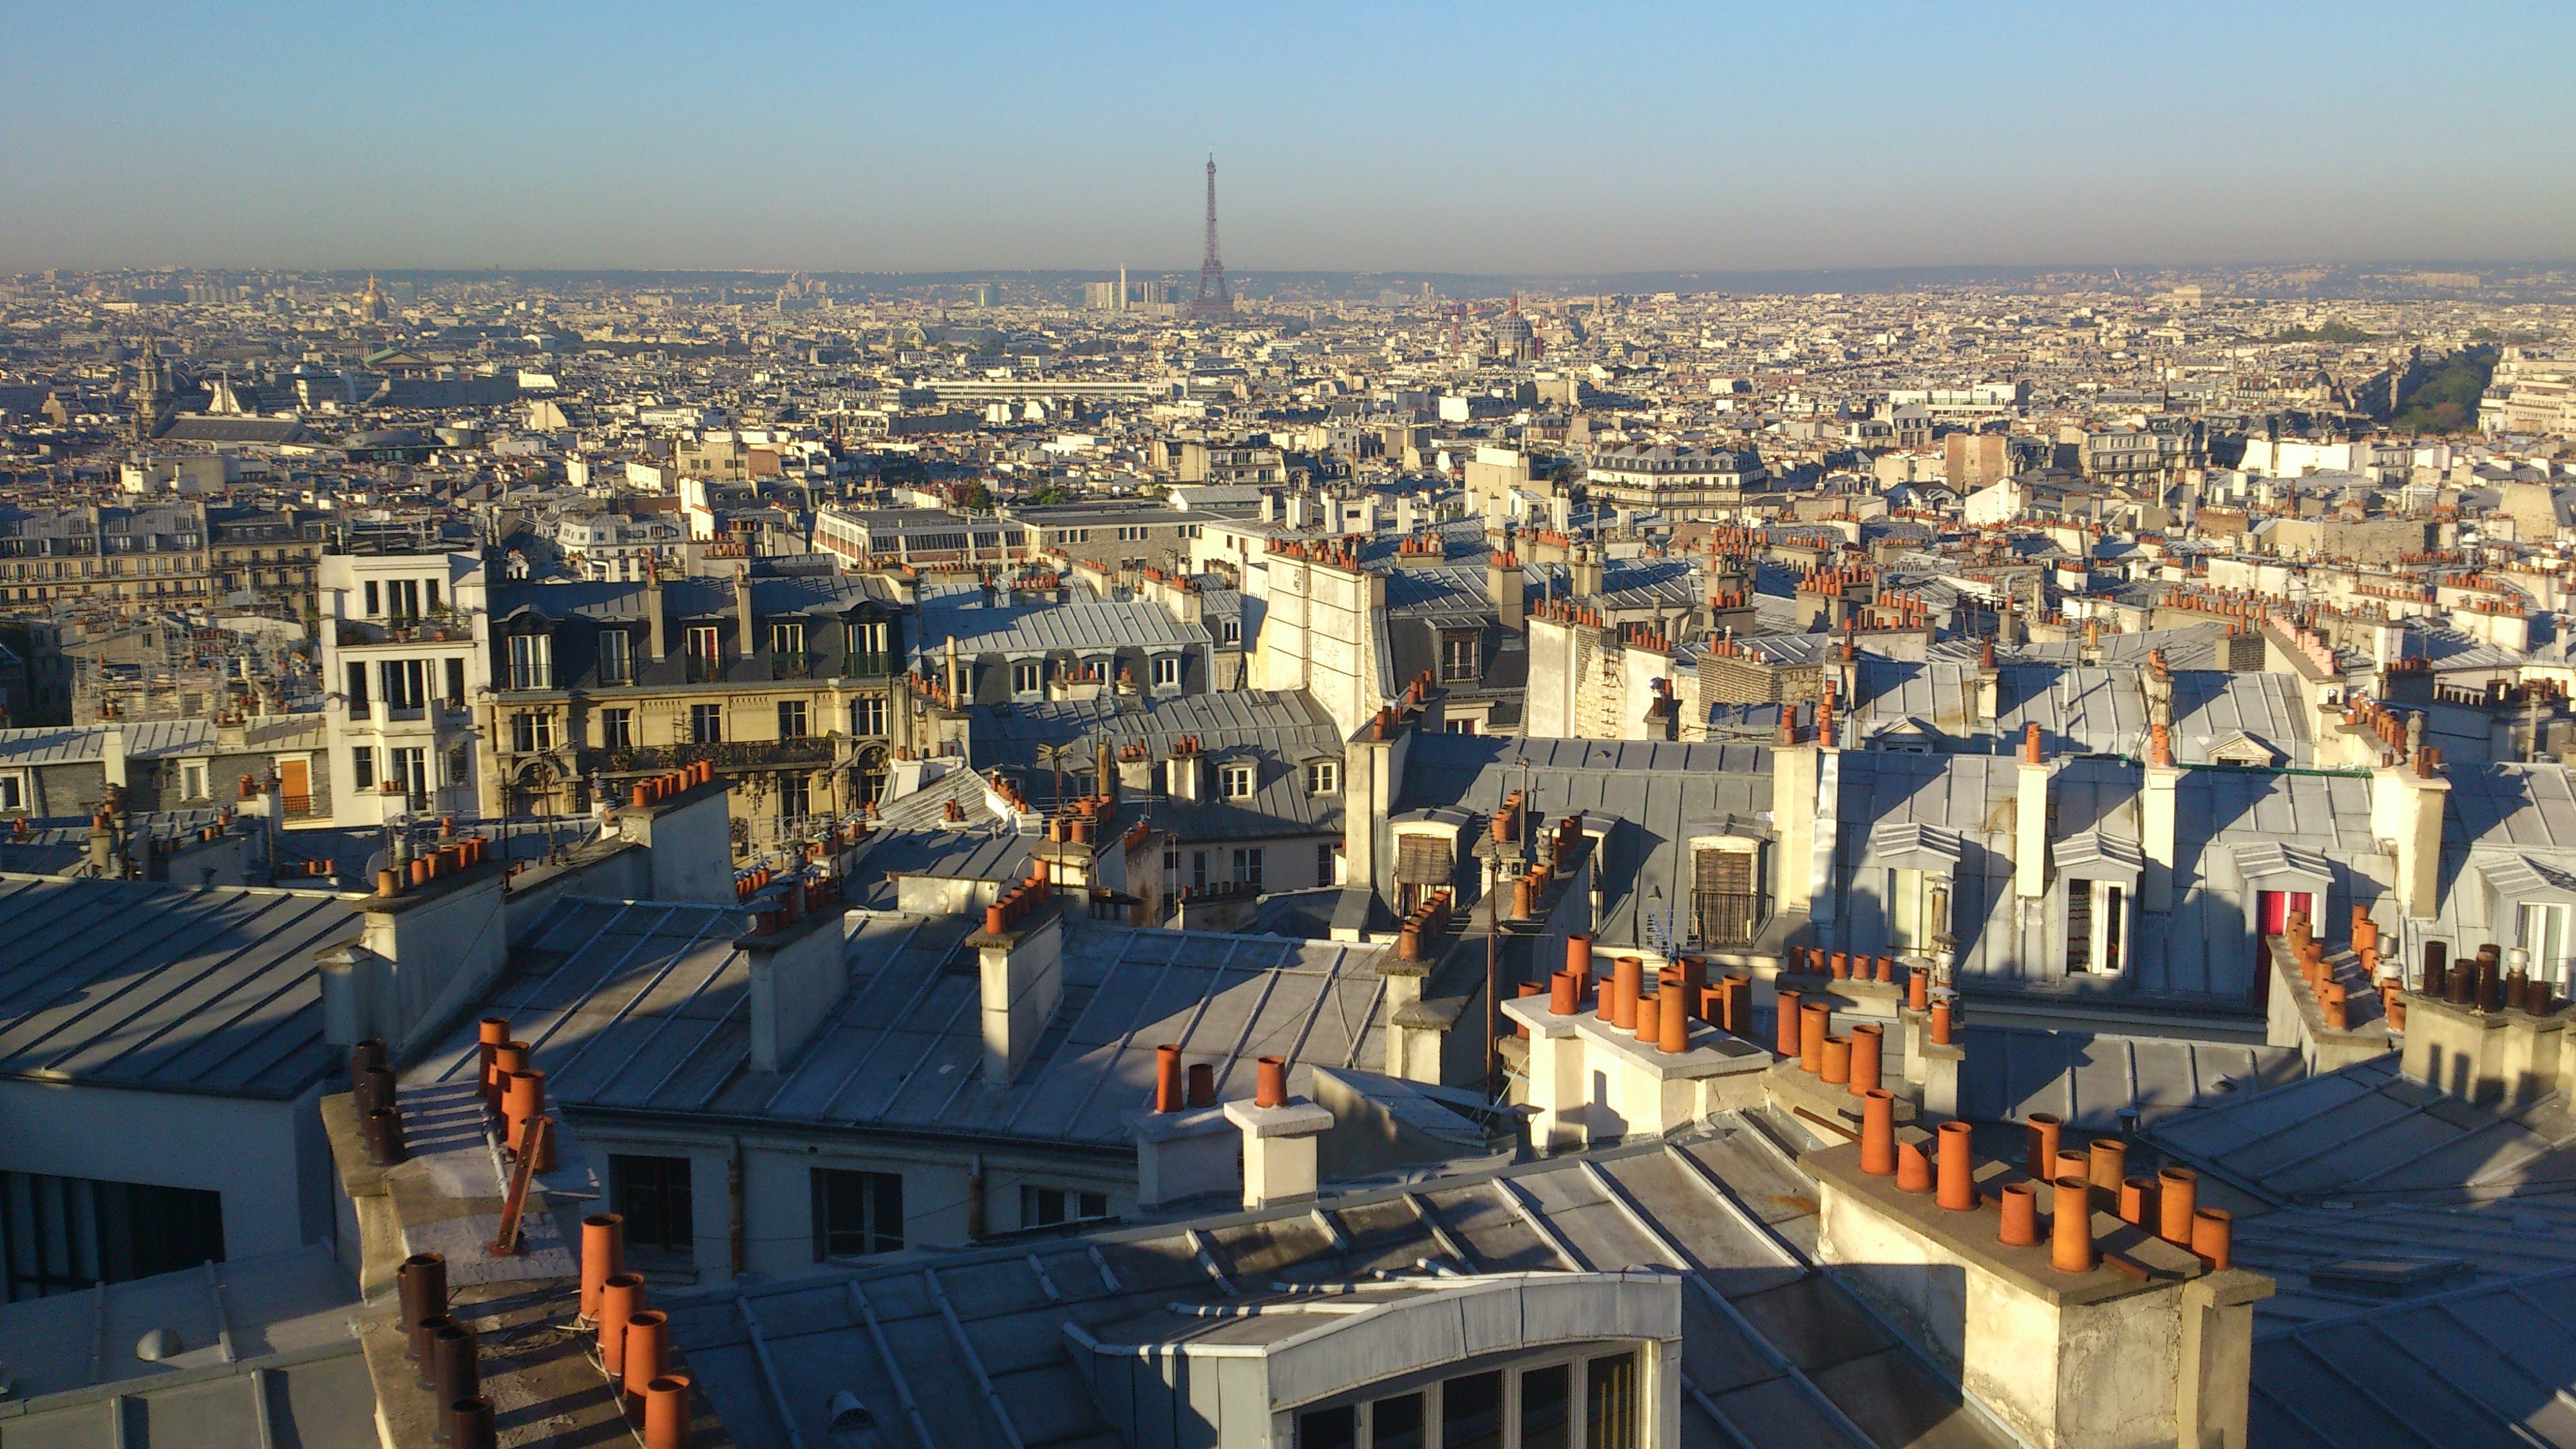
horizon, skyline, town, view, city, paris, skyscraper, urban, cityscape, panorama, downtown, france, panoramic, europe, plaza, landmark, french, european, metropolis, neighbourhood, parisian, aerial photography, urban area, residential area, human settlement, metropolitan area